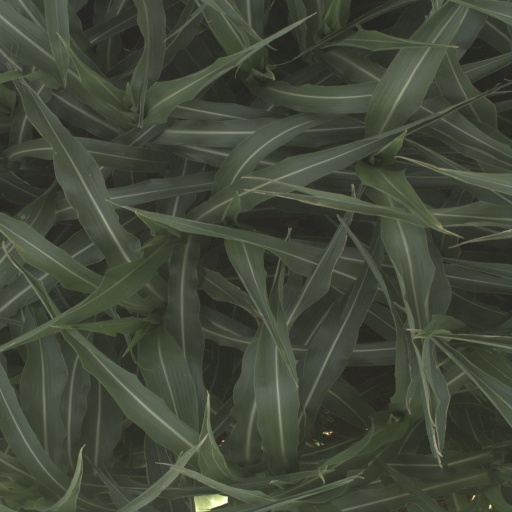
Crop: sorghum